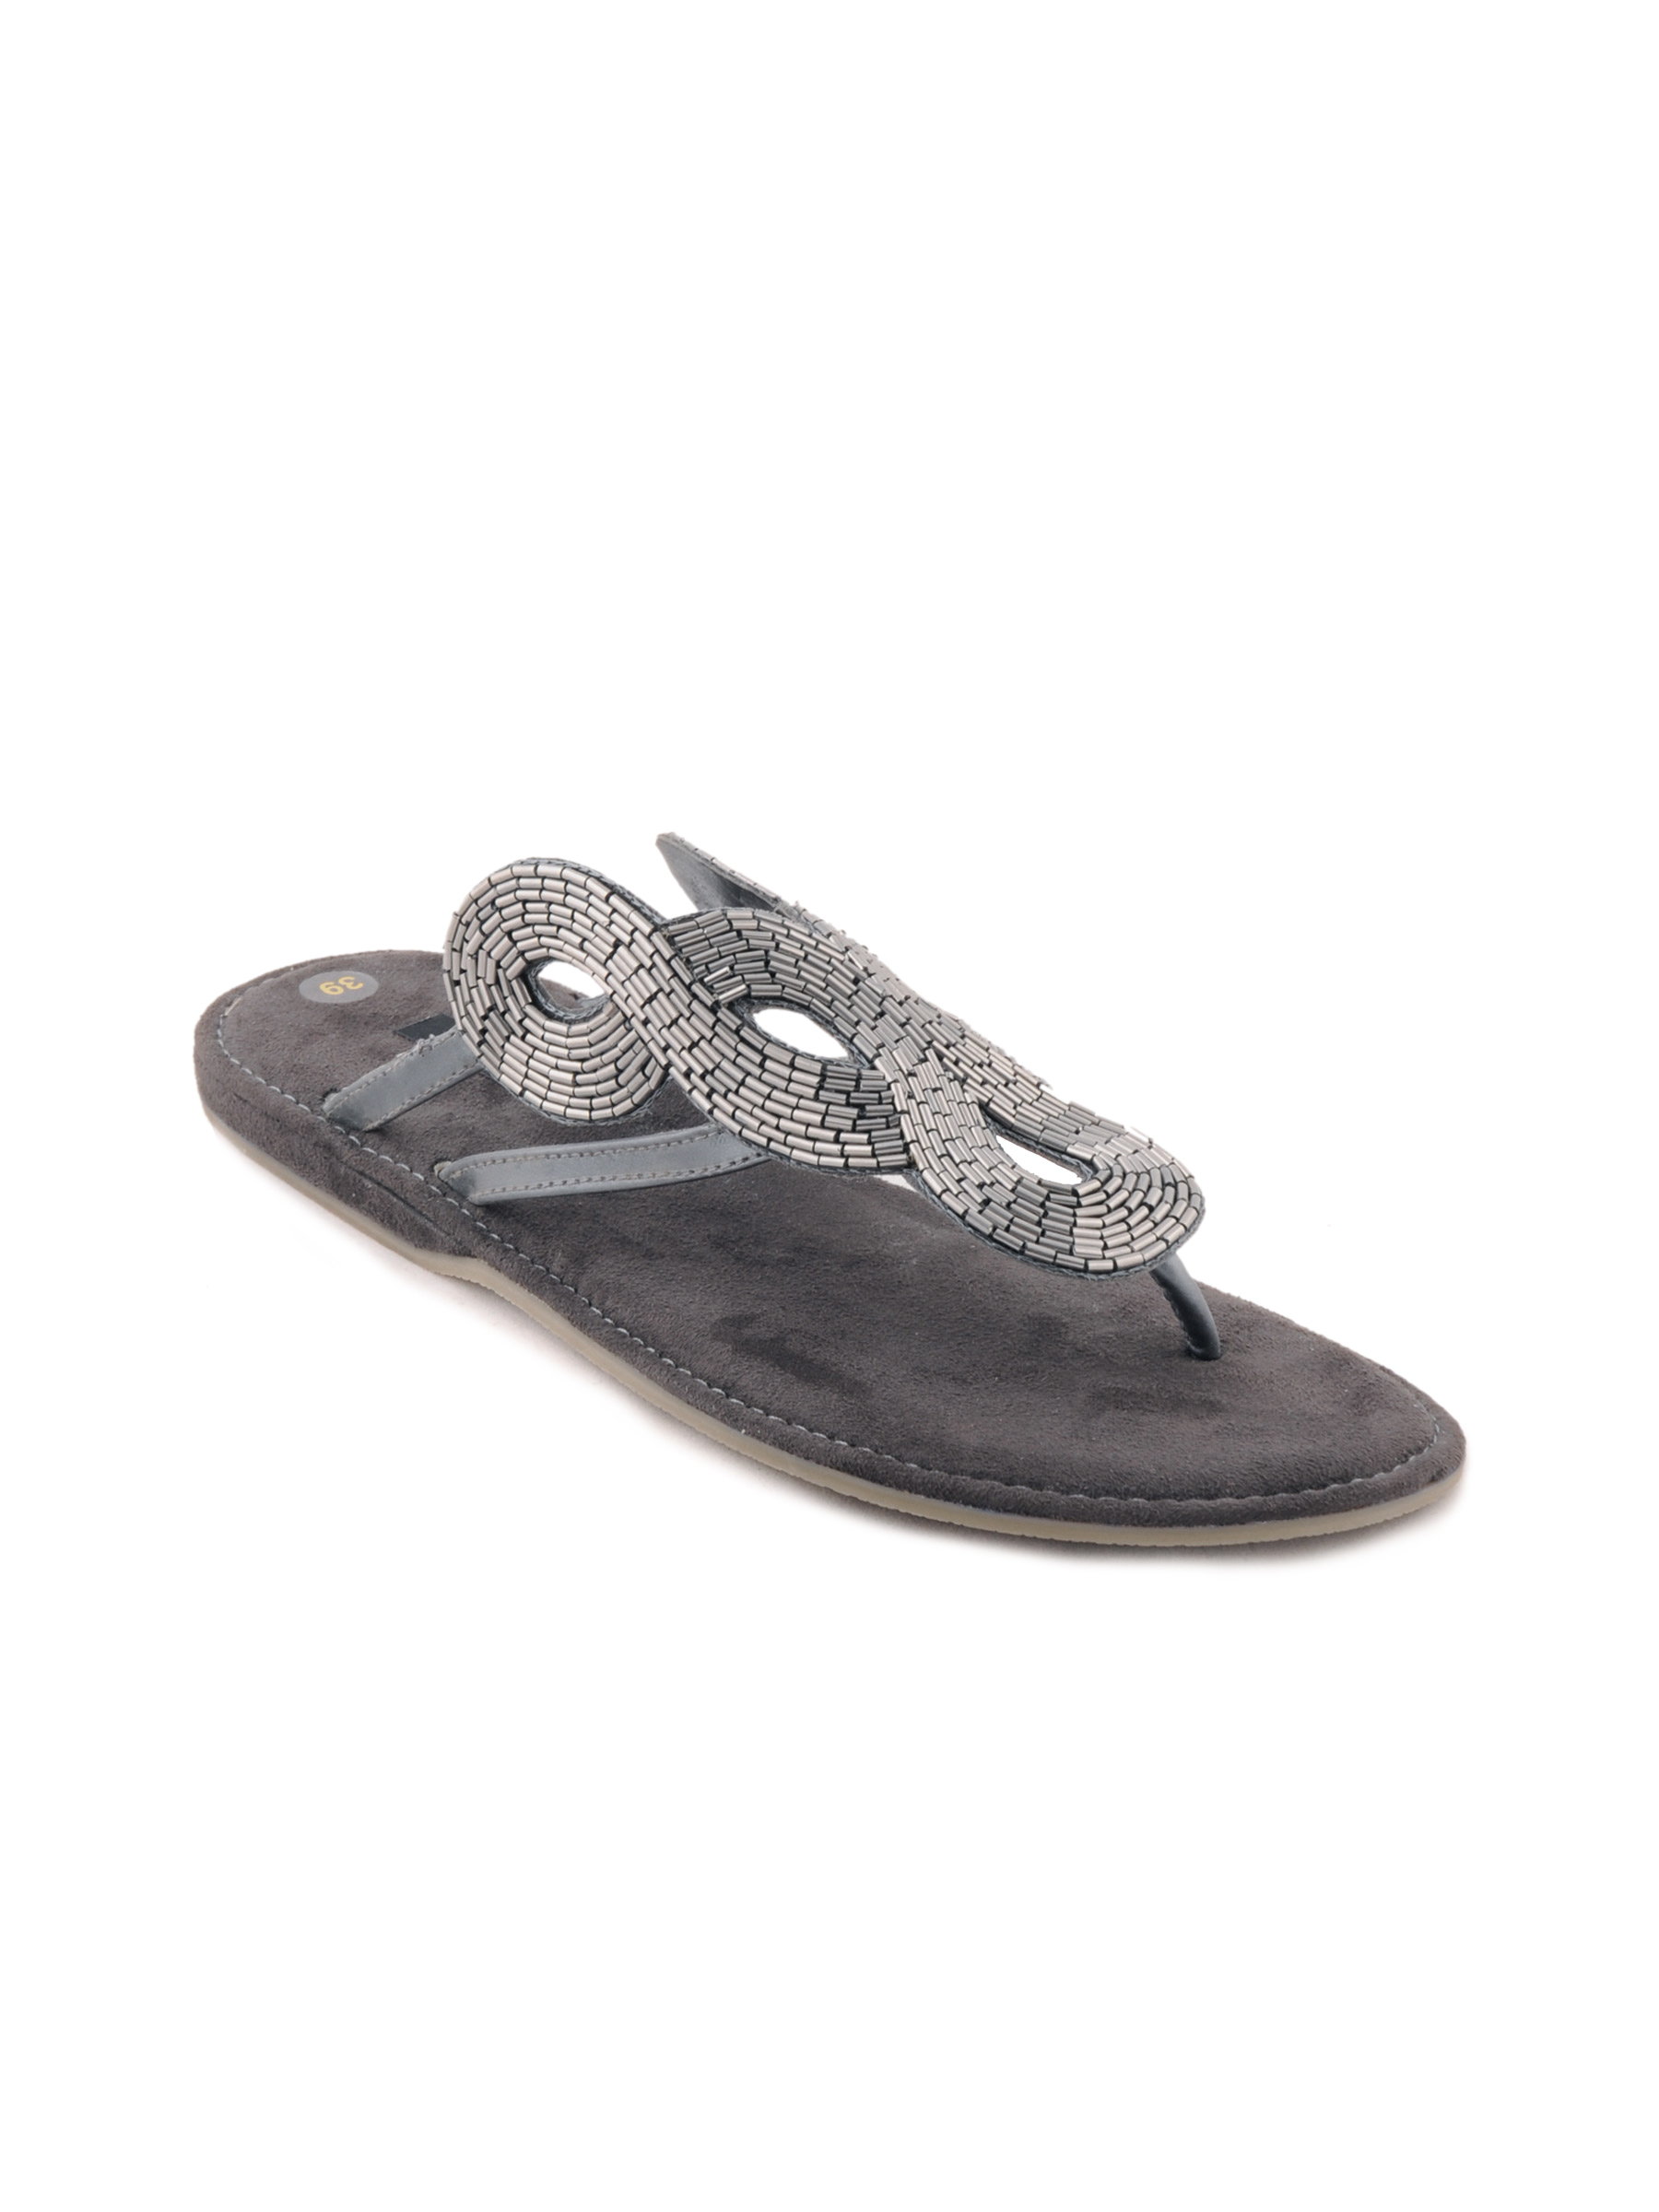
Inc 5 Women Casual Silver Flats
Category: Footwear / Shoes / Heels
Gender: Women
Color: Silver
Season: Winter 2012
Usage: Casual